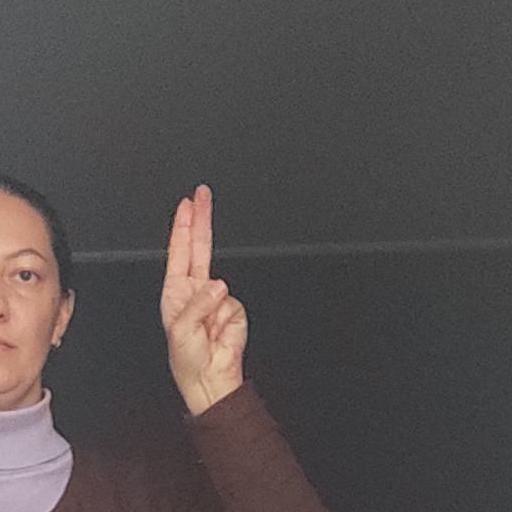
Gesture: two_up